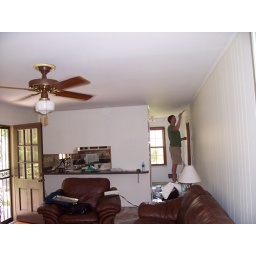
The cabinets are patined and Matt is priming the infamous wall in the kitchen